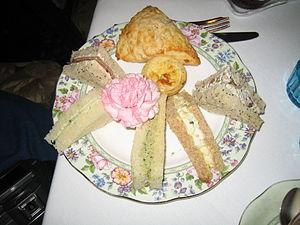
Cette page présente différents sandwichs et tartines existant à travers le monde.
Un tea sandwich, aussi appelé finger sandwich est un petit sandwich préparé pour être consommé durant le thé de l'après midi, pour calmer les petites faims avant le repas principal.